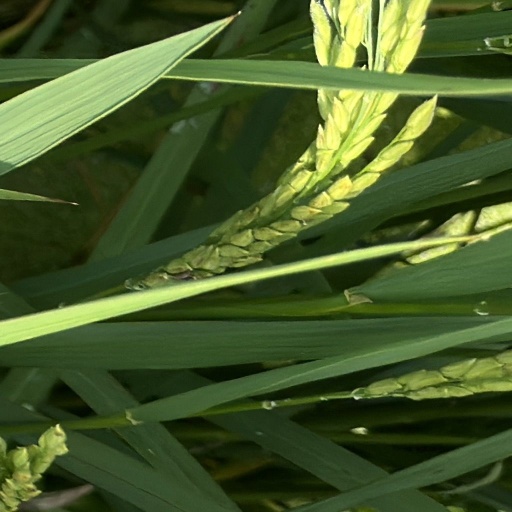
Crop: rice